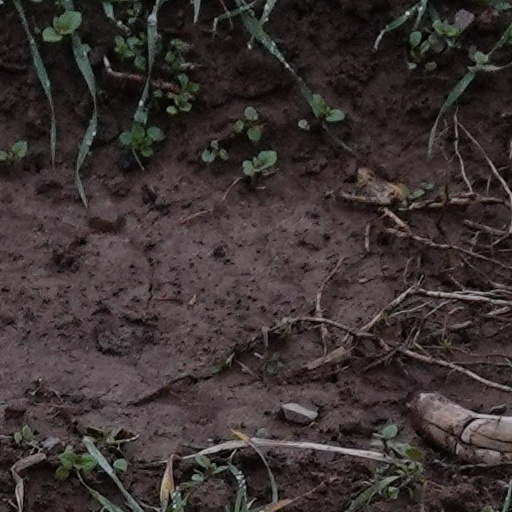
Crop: wheat